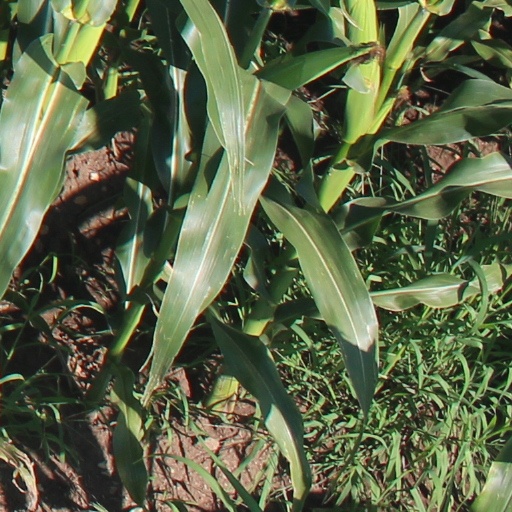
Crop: maize; corn